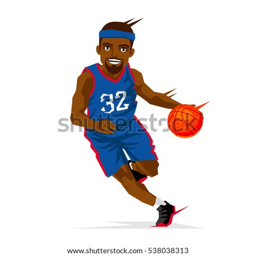
cool black basketball player in a blue uniform with a ball .